Kristian Elster (born 1881)

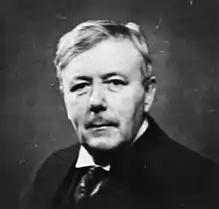
Elster, ca. 1935

Kristian Elster (17 March 1881 – 6 November 1947) was a Norwegian novelist, literary historian, theatre critic, and biographer.